Masonry bridge

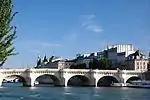
Pont Neuf: the oldest bridge in Paris.

It is almost certain that the Chinese independently invented the arch, either before or after the Greeks, and that they constructed vaulted bridges at an early date, possibly even before the Romans. According to Chinese archaeologists, the oldest bridge is the Lurenqiao Bridge, constructed around 282 BCE near the ancient palace of Luoyang (Henan province).